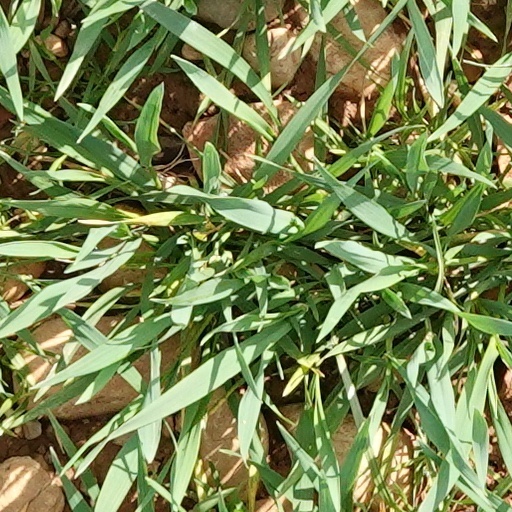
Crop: wheat